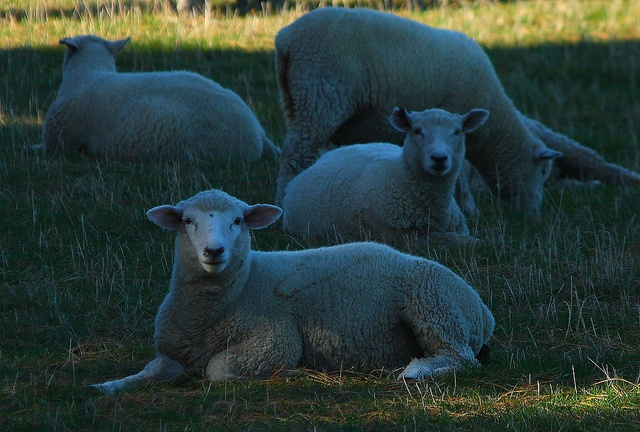
A herd of sheep laying on top of grass.
Several sheep sitting in the grass in a shady pasture.
Four sleep in a field at sun down.
Sheep are resting and grazing in the shade in a pasture.
Four sheep are sitting on the ground resting.